Malvern water

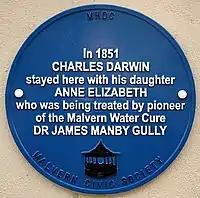
Charles Darwin stayed in Malvern. He hoped that the water would improve his daughter's health.

There are sources in about 70 locations around the Hills, where residents regularly fill containers free of charge, including the St Ann's Well, which is housed in a building dating from 1815, in the town of Great Malvern. Major popular water sources are: